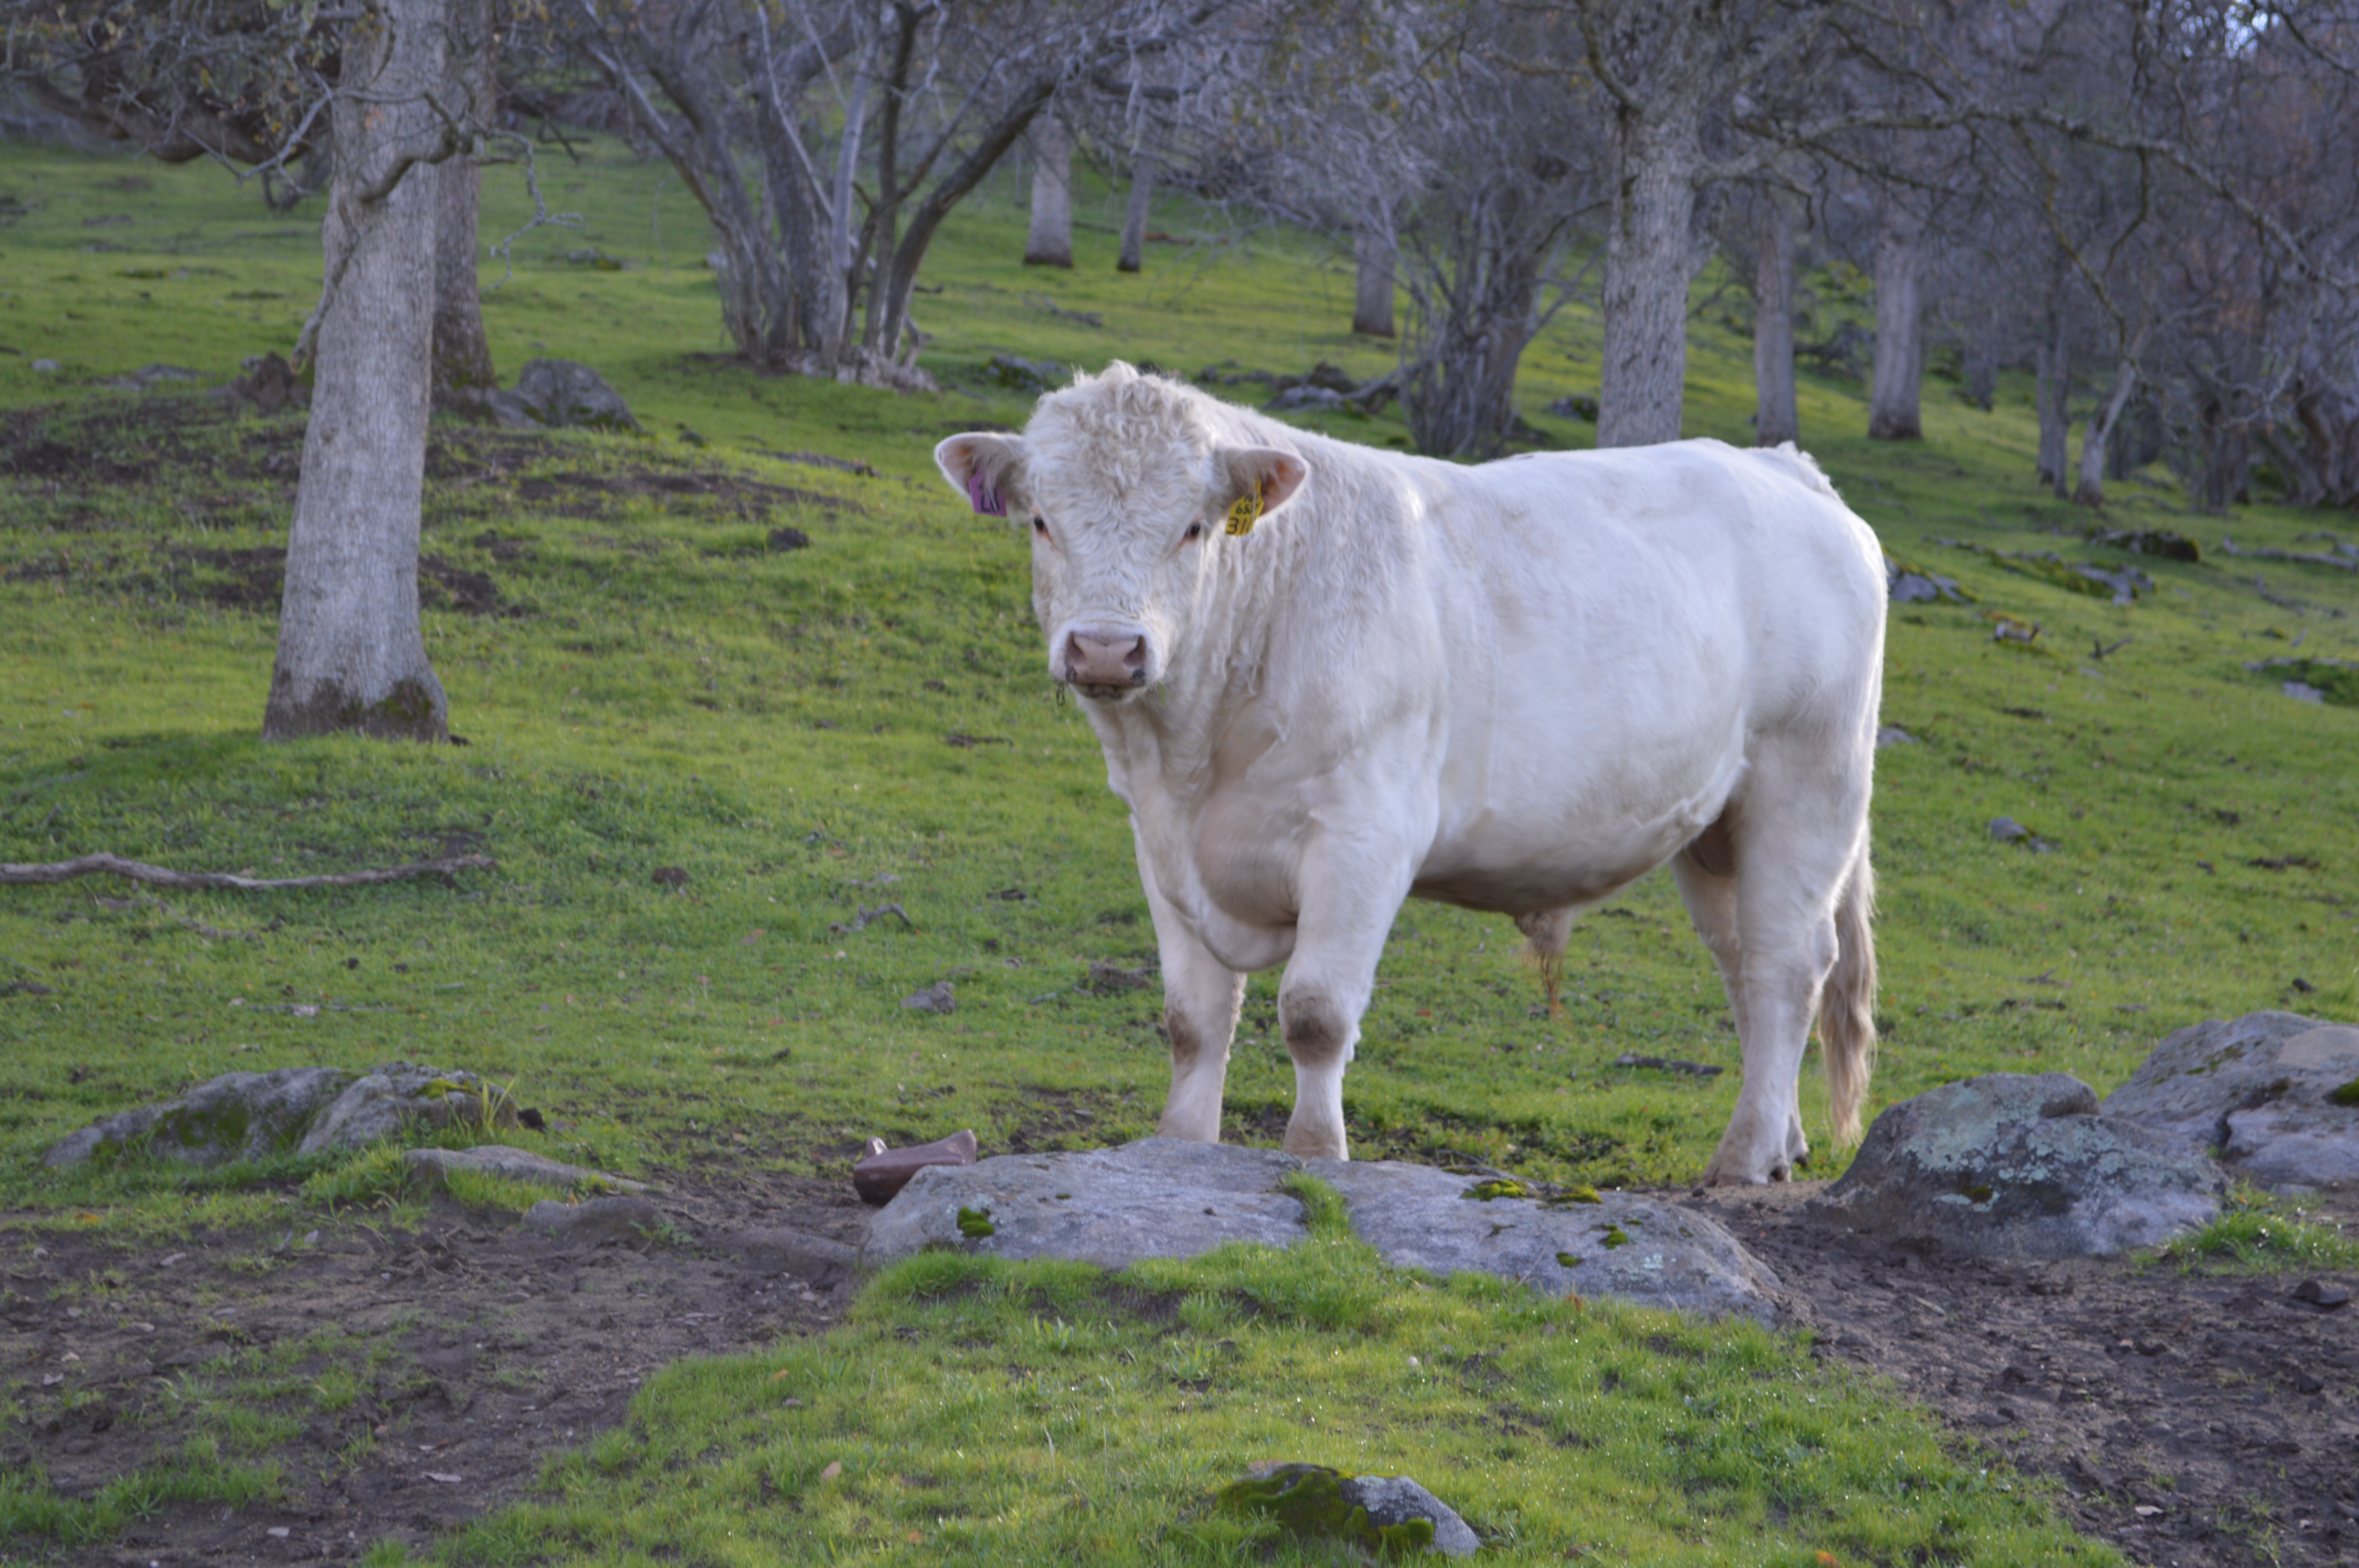
nature, grass, outdoor, white, farm, meadow, flower, view, animal, looking, portrait, young, herd, pasture, grazing, ranch, mammal, fauna, bull, vertebrate, horizontal, domestic, habitat, breed, purebred, rural area, pedigreed, cattle like mammal, talahi